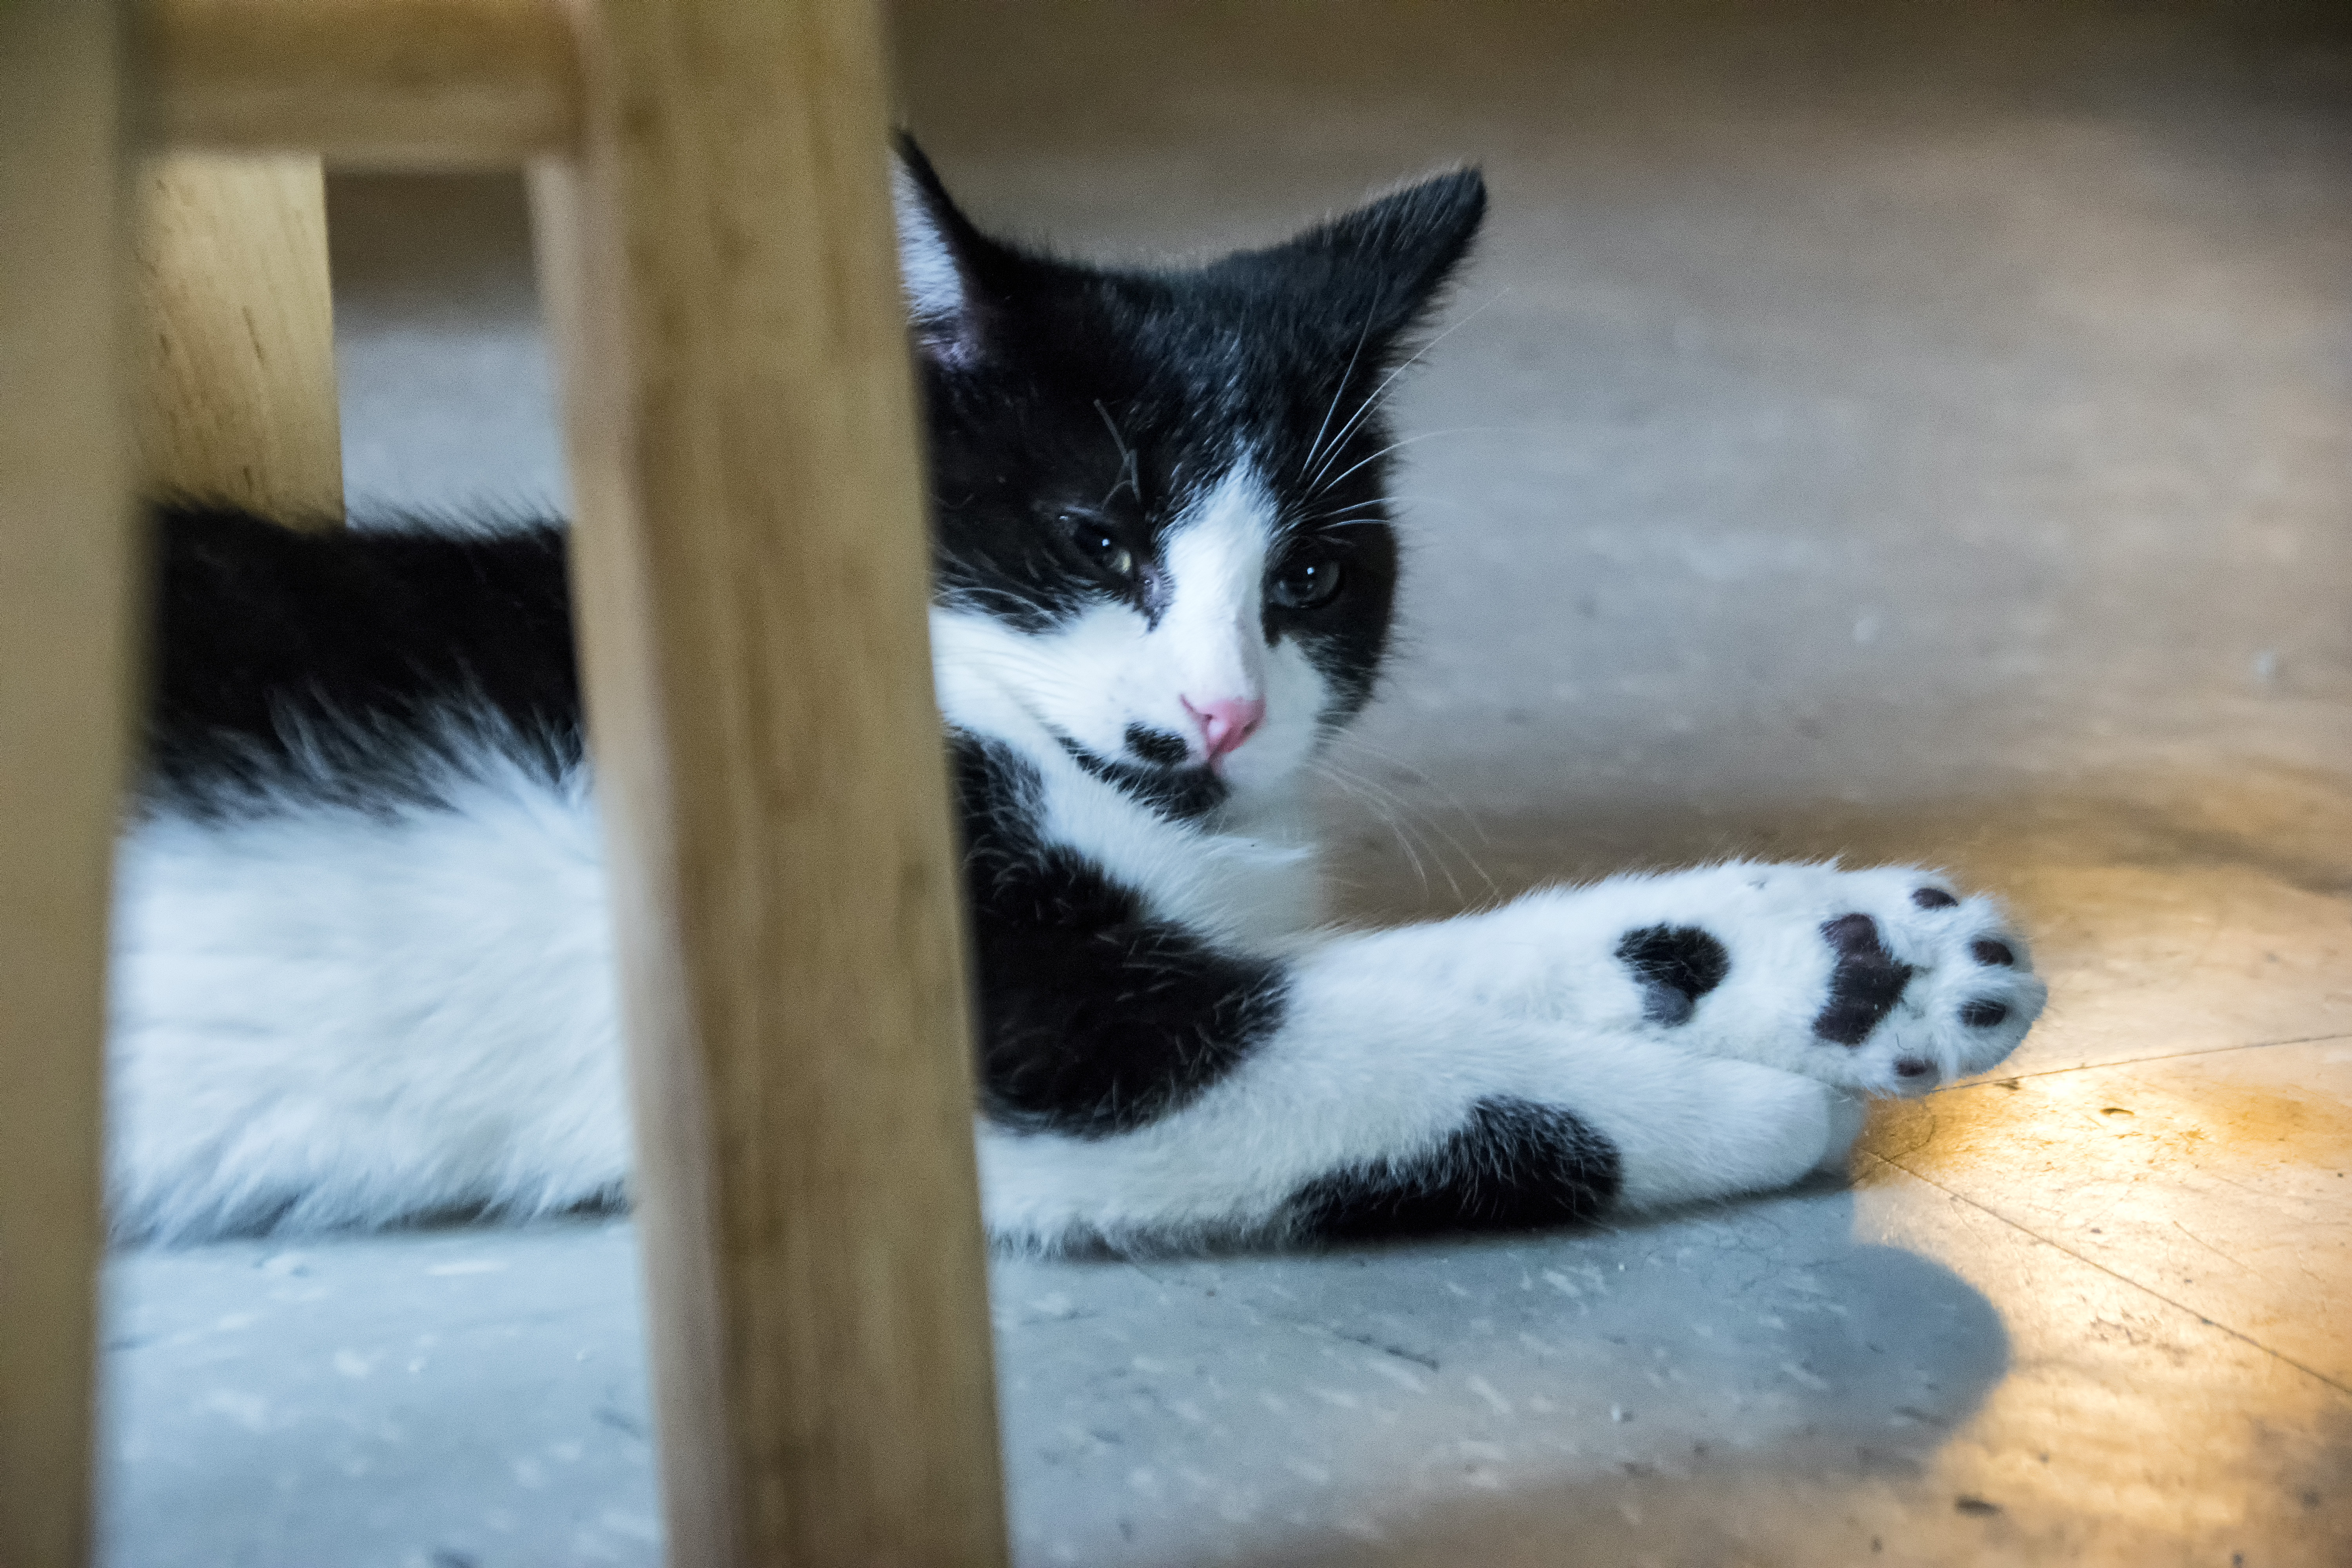
white, kitten, cat, mammal, blue, black, nose, whiskers, canada, vertebrate, chat, quebec, sherbrooke, small to medium sized cats, cat like mammal